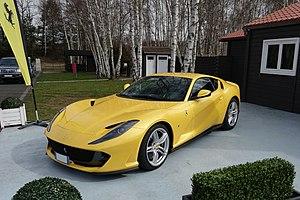
Ferrari 812 Superfast
La 812 Superfast est une voiture de sport produite par le constructeur automobile italien Ferrari à partir de 2017. Elle succède à la Ferrari F12berlinetta.